Sundays at Tiffany's

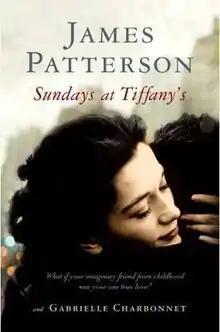
First edition

Sundays at Tiffany's is a romance novel by the authors James Patterson and Gabrielle Charbonnet released on April 29, 2008. It has also been adapted into a Lifetime Television original movie that premiered on December 6, 2010.